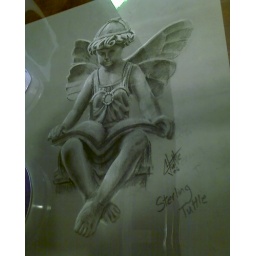
Sterling's drawing from art class. This charcoal drawing is placed under a clear desk mat.